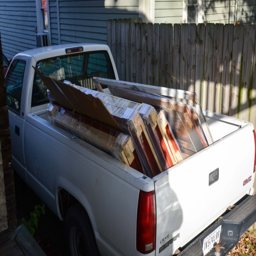
once again thankful for the use of a truck !